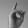
ASL letter: D